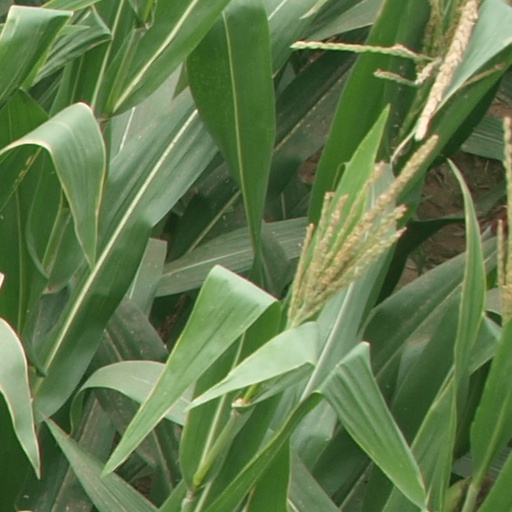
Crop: maize; corn